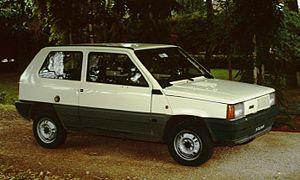
Giorgetto Giugiaro, né le 7 août 1938, à Garessio, dans la province de Coni, au Piémont, est un designer automobile italien parmi les plus prolifiques de l'histoire de cette industrie.